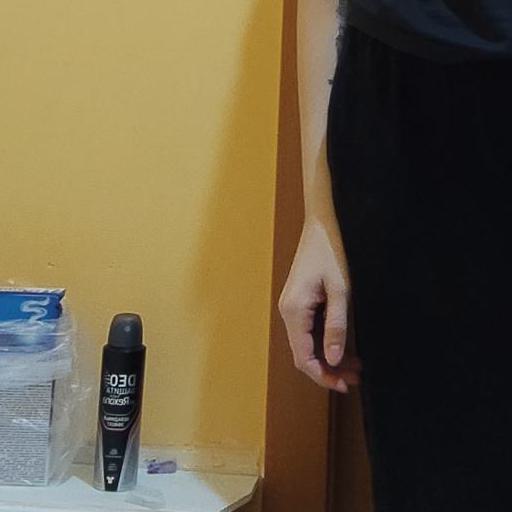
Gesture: no_gesture